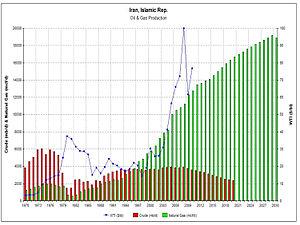
L'extraction pétrolière en Iran tient un rôle important dans l'économie et le statut de superpuissance énergétique du pays.